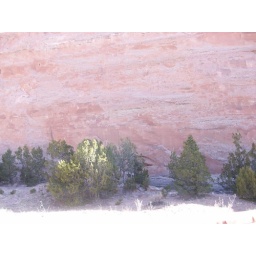
The wall of window rock. Taken in Window Rock Park, Window Rock City, AZ